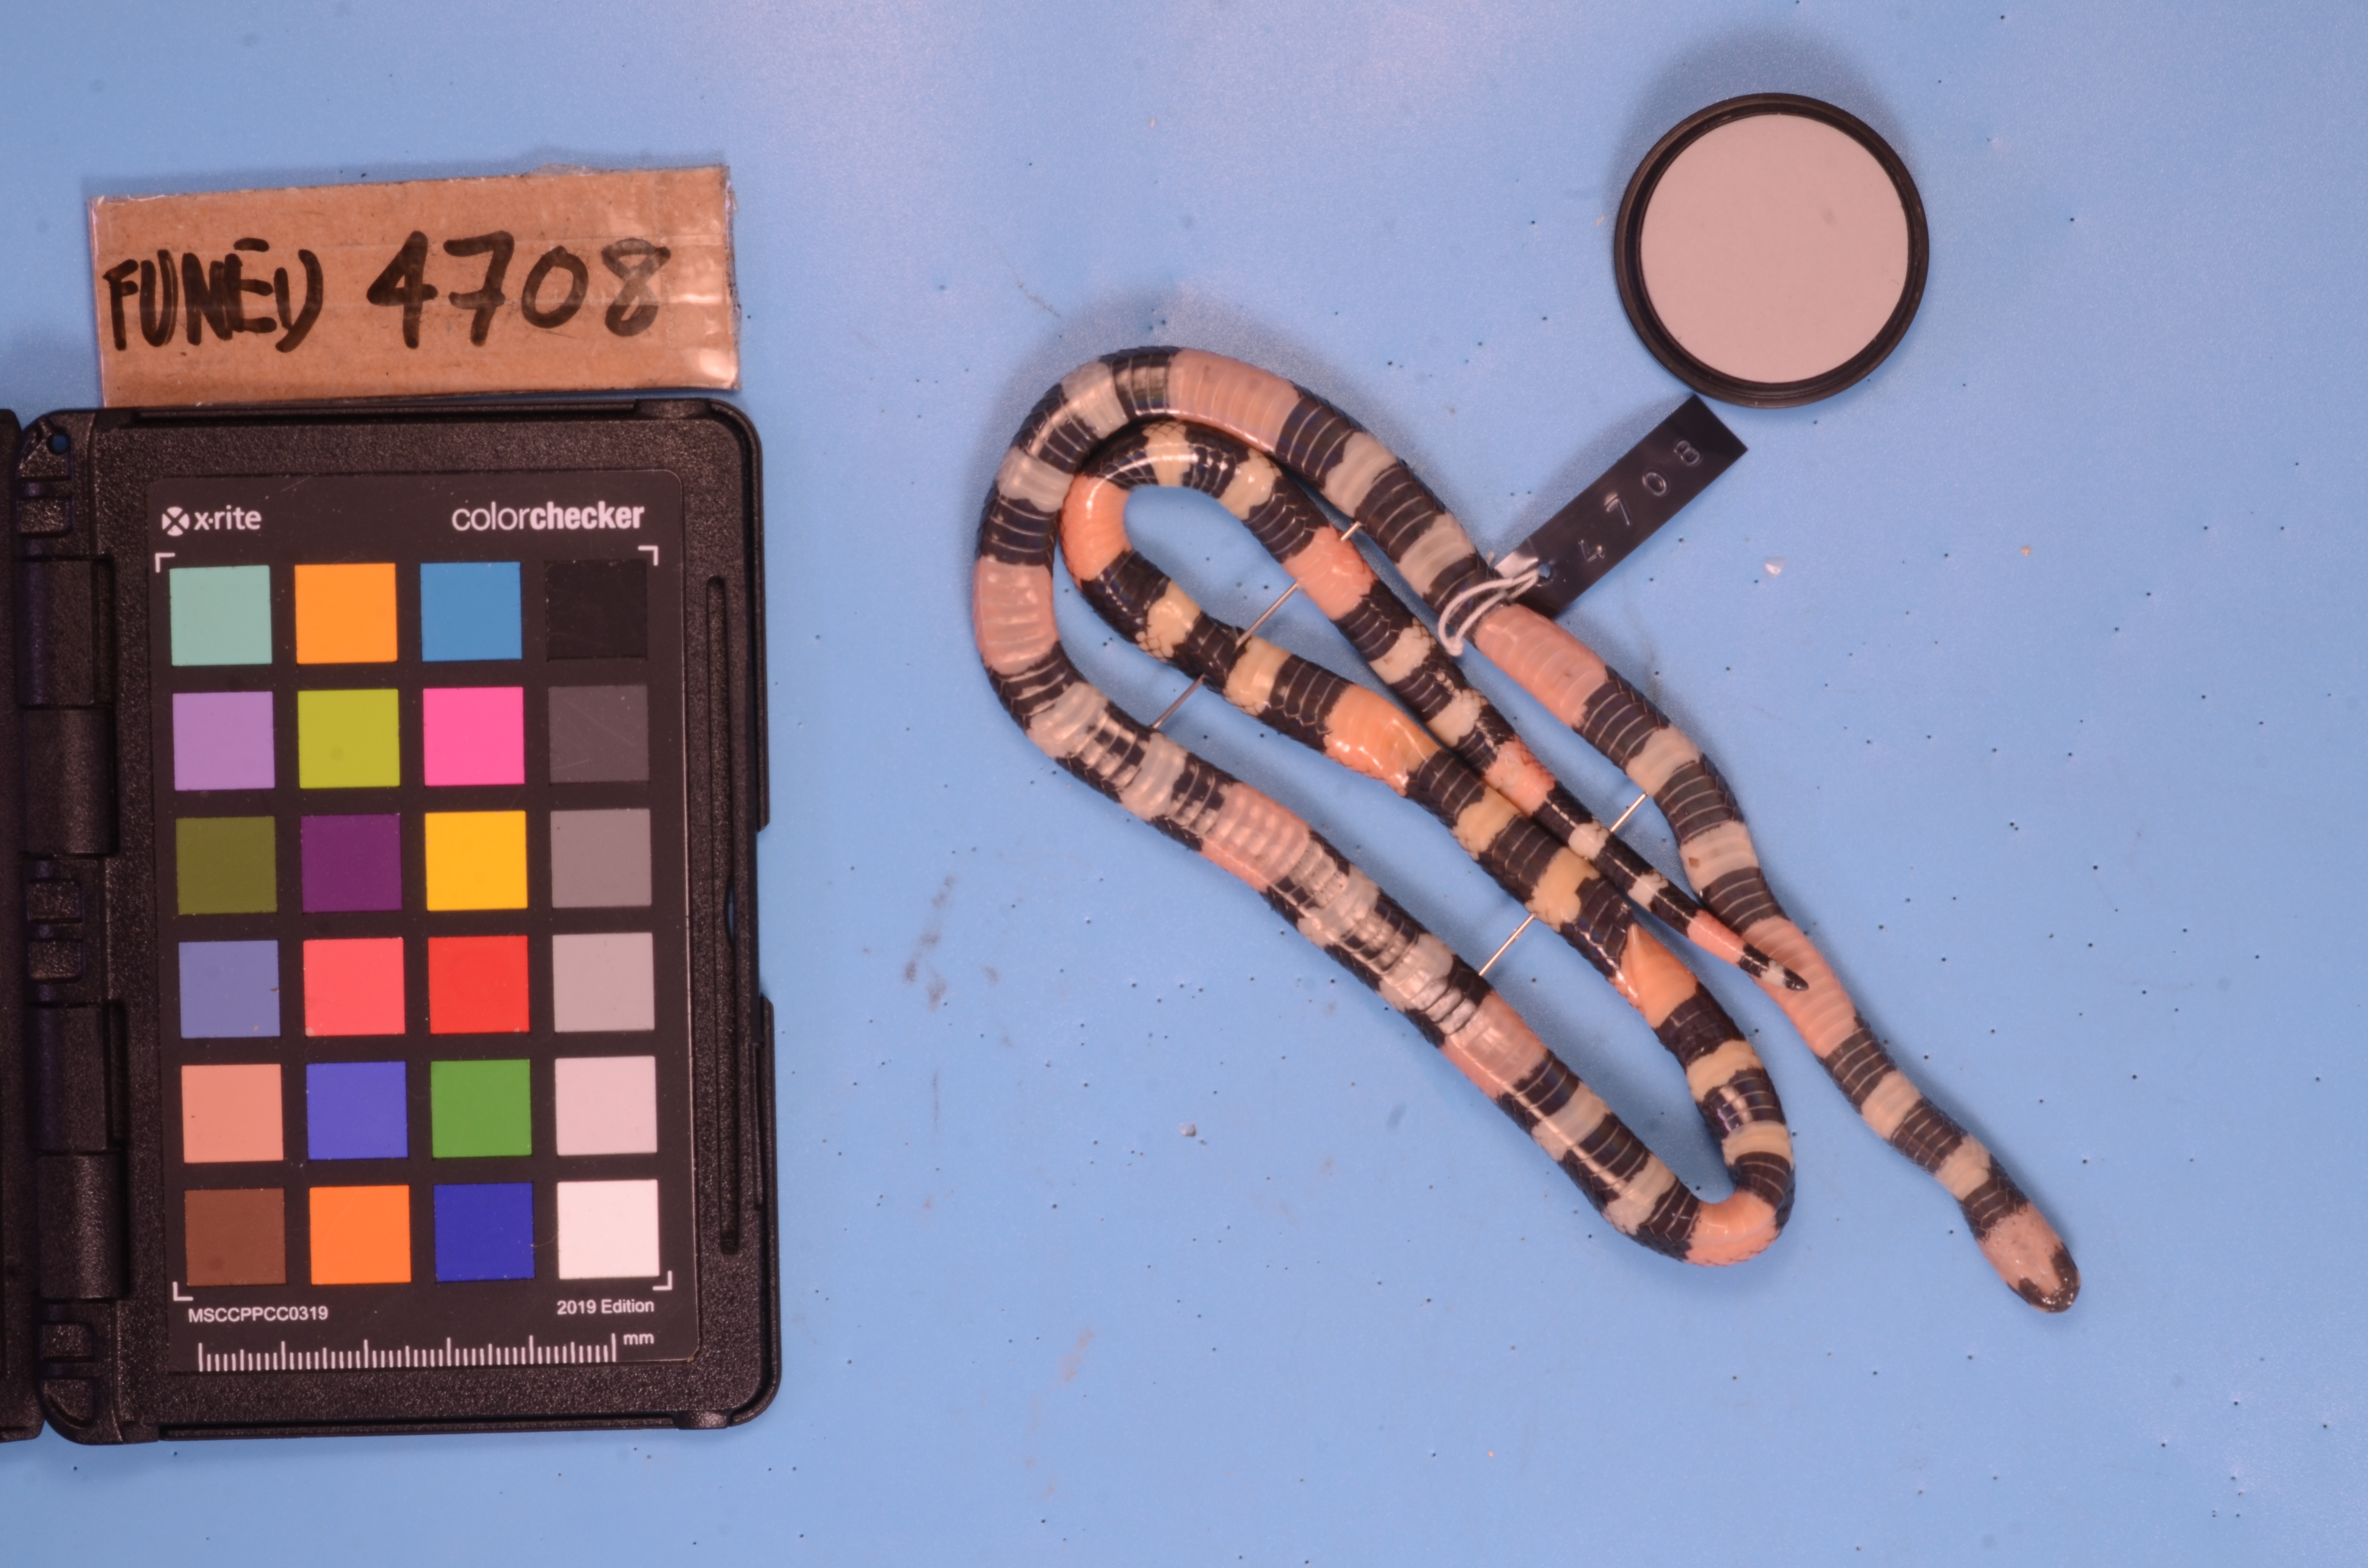
Species: Micrurus carvalhoi
View: ventral
Mimicry status: model